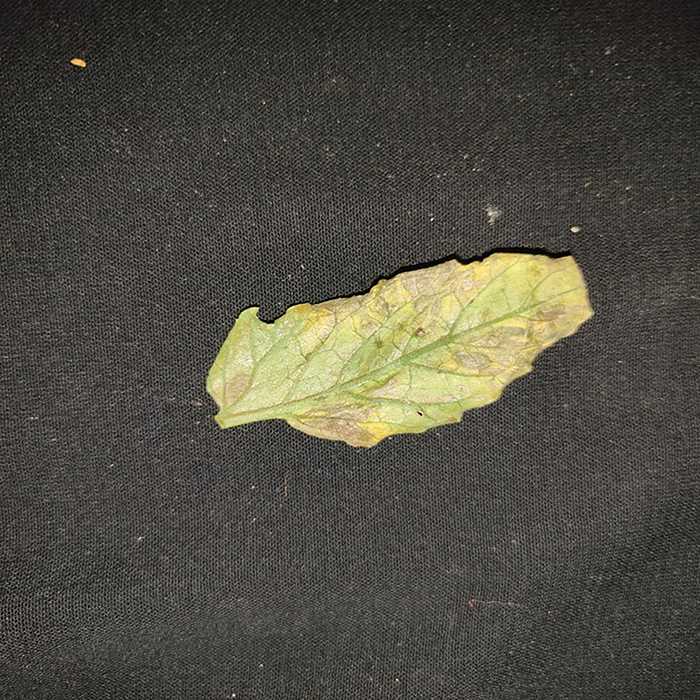
Plant: Tomato
Label: Tomato Bacterial spot